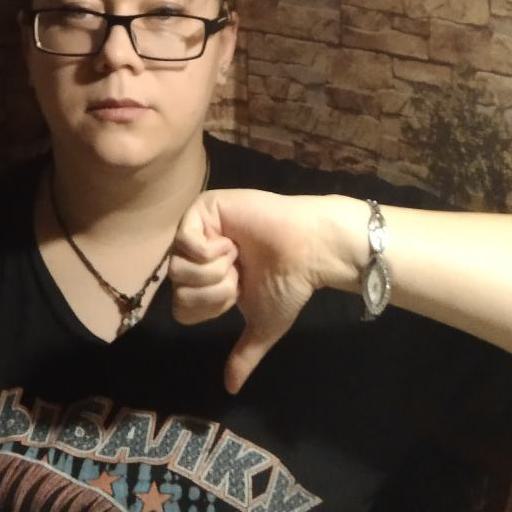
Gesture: dislike